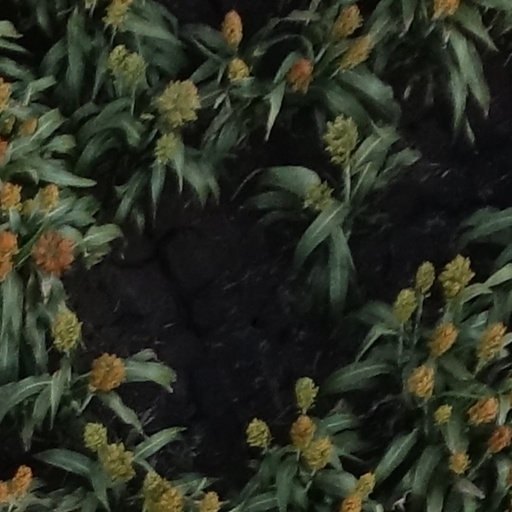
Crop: sorghum